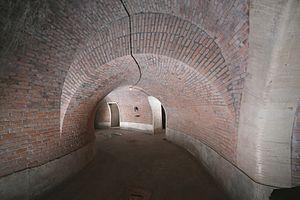
La Villa Ada est le plus grand parc public de Rome avec ses 180 hectares. Il est situé dans le quartier de Parioli, au nord de la ville, juste à l'extérieur du Mur d'Aurélien et non loin du parc de la Villa Borghèse.